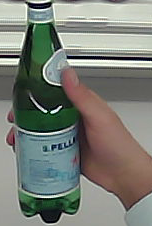
Product: sanpellegrino_water